Falwell Airport

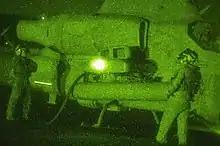
26th Marine Expeditionary Unit, conducting a night time refuel an AH-1W Super Cobra helicopter at Falwell Airport in 2015.

Lawrence and Calvin Falwell were first cousins of Jerry Falwell, an American Baptist pastor and televangelist. Their great-grandfather, Hezekiah Falwell, moved to the Lynchburg area in 1850 and bought most of the northern face of Candler's Mountain. The parcel of land he acquired would host many of the Falwell family businesses over the years and a section of the land would eventually be granted to Lawrence and Calvin for the purpose of becoming an airport.